Electronic musical instrument

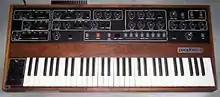
Sequential Circuits Prophet-5 (1977)

Many early analog synthesizers were monophonic, producing only one tone at a time. Popular monophonic synthesizers include the Moog Minimoog. A few, such as the Moog Sonic Six, ARP Odyssey and EML 101, could produce two different pitches at a time when two keys were pressed. Polyphony (multiple simultaneous tones, which enables chords) was only obtainable with electronic organ designs at first. Popular electronic keyboards combining organ circuits with synthesizer processing included the ARP Omni and Moog's Polymoog and Opus 3.